Šćepan Mali

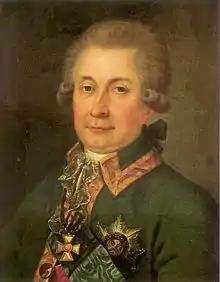
1780s portrait of Yuri Vladimirovich Dolgorukov

The Russian ambassador in Constantinople, Alexis Obreskov, had first learnt of Šćepan while speaking with the Venetian bailo of Constantinople, Rosini, on 16 November 1767, but had then deemed the matter as being of little importance. On 17 November, the very next day, Obreskov received word from Prince-Bishop Sava, who was unsure whether Šćepan was Peter III or not and feared the wrath of Catherine the Great in either case. Sava implored Obreskov to tell him "whether Peter III is dead or alive, for if he is alive, then he is verily in Montenegro". Obreskov replied the same day, writing: "I reply that the Emperor of All the Russias, Peter III, passed away on July 6, 1762, and was solemnly interred with all honours in the cathedral church of the Monastery of St. Alexander Nevskij by the side of his grandfather, the Emperor Peter the Great of blessed and ever glorious memory". Annoyed with Sava's suggestion that Peter III could be alive in Montenegro, Obreskov added that "I am astonished that Your Eminence has not been informed of this till now, and that you, together with your unenlightened people, could have so fallen into error as to believe this impostor and vagabond". The ambassador advised Sava to immediately expose Šćepan as a fraud and drive him from Montenegro, otherwise the country might lose Russia's favour. As previously described, Sava's attempts to follow this advice only ended with Šćepan's rise to power.